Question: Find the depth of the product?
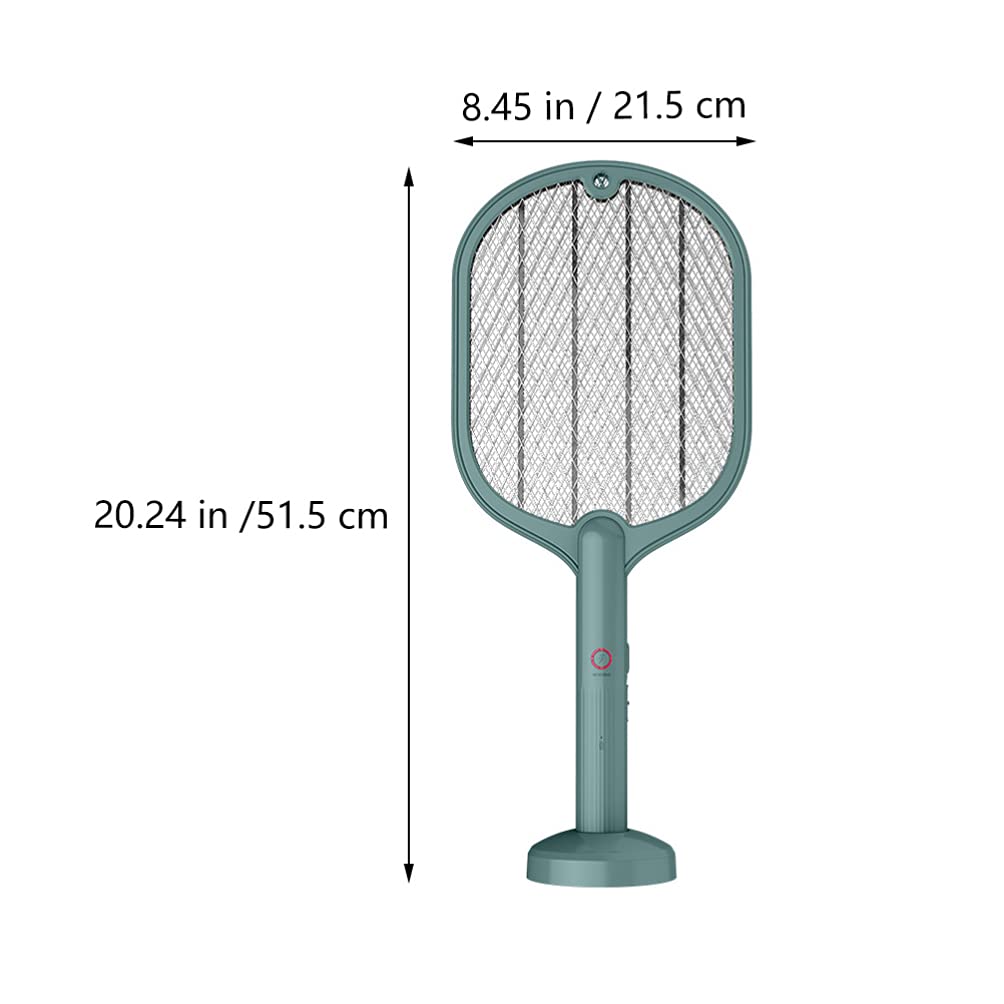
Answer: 20.24 inch